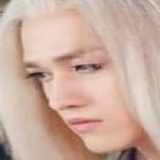
diễn viên Mã Khả